Music of the Soviet Union

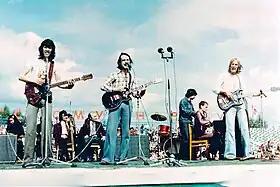
A typical 70s Soviet VIA, Tsvety, in the hippie-inspired dress of the era

The term " artists" in the Soviet period usually referred to performers of traditional Popular music (although the actual term estrada (stage) is much wider) accompanied by symphony orchestras (with occasional choral backup). They sang songs written by professional composers and poets/songwriters. The songs were designed for vocal prowess, had clear, catchy melodies, accompaniment is given to a secondary role. Therefore, Soviet еstrada was dominated by solo singers with good vocal abilities, not to play the instrument and its repertoire writing themselves. The songs played by these singers constitute the "stage song" genre in the Soviet Union.